2012 Dudley Metropolitan Borough Council election

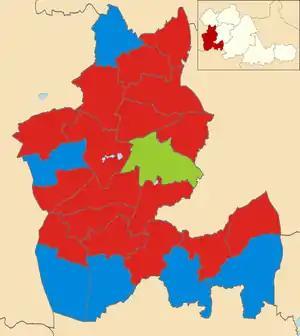
2012 local election results in Dudley

The 2012 Dudley Metropolitan Borough Council election was held on 3 May 2012 to elect members of Dudley Metropolitan Borough Council in the West Midlands, England, as part of the 2012 United Kingdom local elections. 26 seats were up for election, and the results saw the Conservatives losing to a majority of 11 seats to Labour.